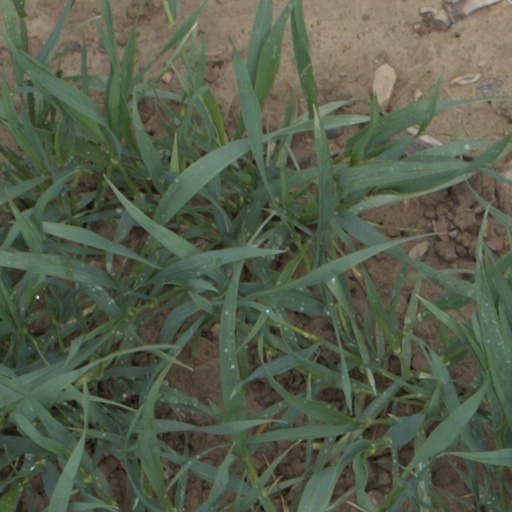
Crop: wheat